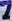
Number: 7